The Reformation: A History

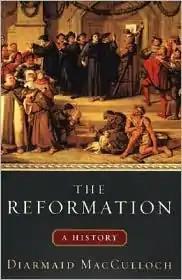

The Reformation: A History is a 2003 history book by the English historian Diarmaid MacCulloch. It is a survey of the European Reformation between 1490 and 1700. It won the 2003 Wolfson History Prize (UK) and the 2004 National Book Critics Circle Award (US).